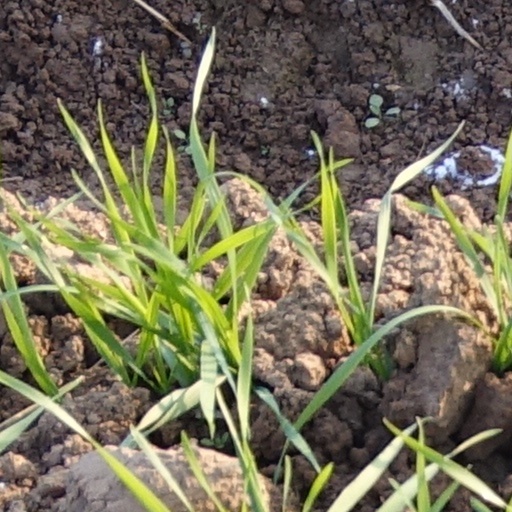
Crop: wheat